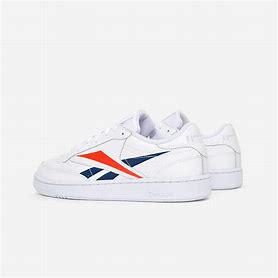
Brand: Reebok
Model: Club C 85 Mu